Chicago, Burlington and Quincy Railroad

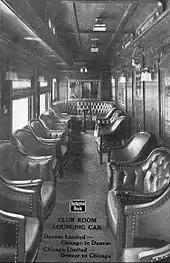
The club car of the Chicago Limited and the Denver Limited. The train had an eastbound and westbound name.

Beginning in the summer of 1955, the CB&Q hosted a series of occasional steam excursion trains per request of railfan clubs, such as the Illinois Railroad Club. Harry C. Murphy was a steam fan who recognized the popularity in steam locomotives, and he authorized additional steam excursion trains to take place on the railroad throughout the late 1950s and early 1960s. Twenty-one steam locomotives of varying classes took part in the CB&Q's new steam excursion program, only two of which remained operational by 1961: 2-8-2 No. 4960 and 4-8-4 No. 5632. In 1962, the CB&Q's passenger department began sponsoring the excursion runs by offering ticket discounts to paying customers, and the Burlington began to host several school trains for school students.